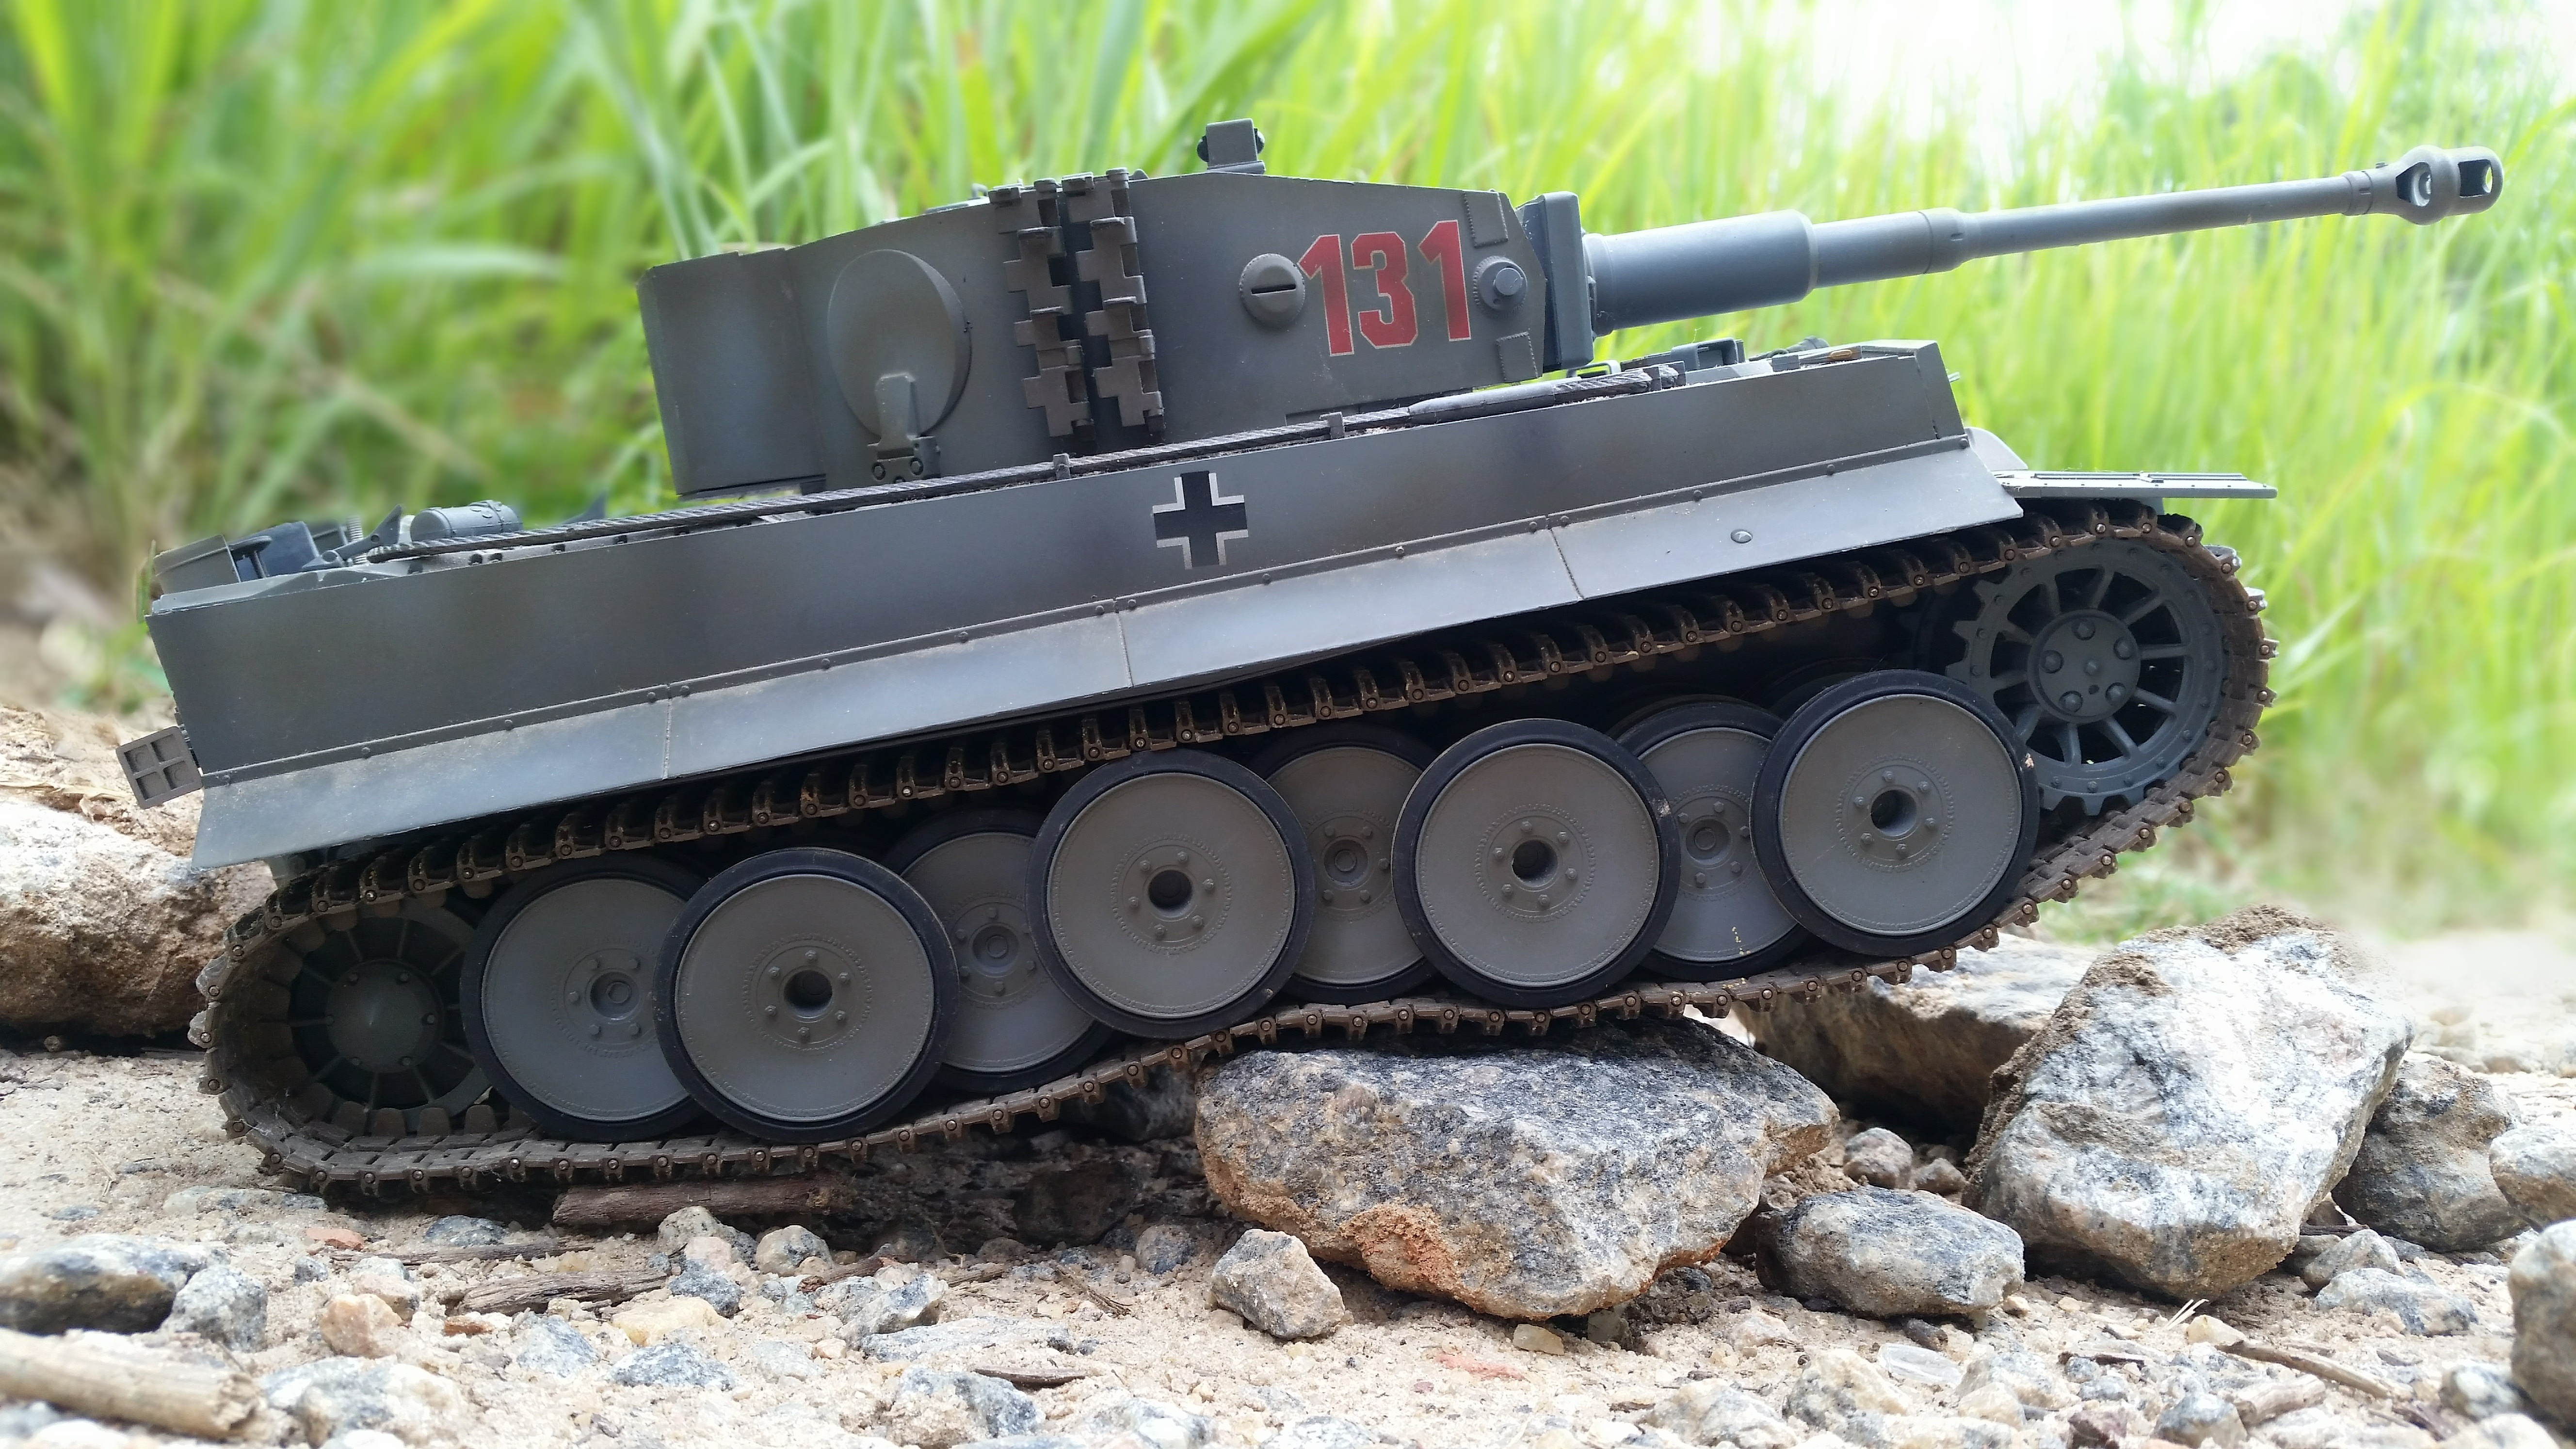
military, army, vehicle, toy, weapon, war, cannon, tank, land vehicle, combat vehicle, self propelled artillery, churchill tank